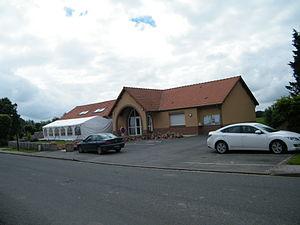
Salle communale.
Le Meillard est une commune française située dans le département de la Somme en région Hauts-de-France.